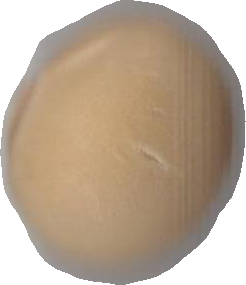
Variety: Grobogan